Shanxi Experimental Secondary School

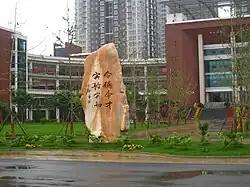
Shanxi Experimental Secondary School new campus

Shanxi Experimental Secondary School (SESS) is a public, co-educational day school in Taiyuan, Shanxi province. Founded as Ling Detang School in 1883 by Zhang Zhidong in response to manage severe corruption in Shanxi Province. SESS is the only official key middle school in Shanxi Province, directly administrated by Shanxi Department of Education.